2017 British Grand Prix

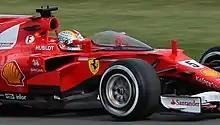
Sebastian Vettel testing the "Shield" cockpit protection device.

The first free practice session saw the public début of the "shield" cockpit protection device, a reinforced perspex crash structure mounted to the monocoque. The shield is designed to provide additional driver protection by deflecting debris away from a driver's head without compromising the ability of marshalls to access the cockpit in the event of an accident. The initial testing was carried out by Ferrari to assess the shield's design ahead of a planned introduction in . Sebastian Vettel responded negatively to the design, cutting short his testing of the device and subsequently reporting that the concave shape of the shield distorted his vision and made him feel dizzy.